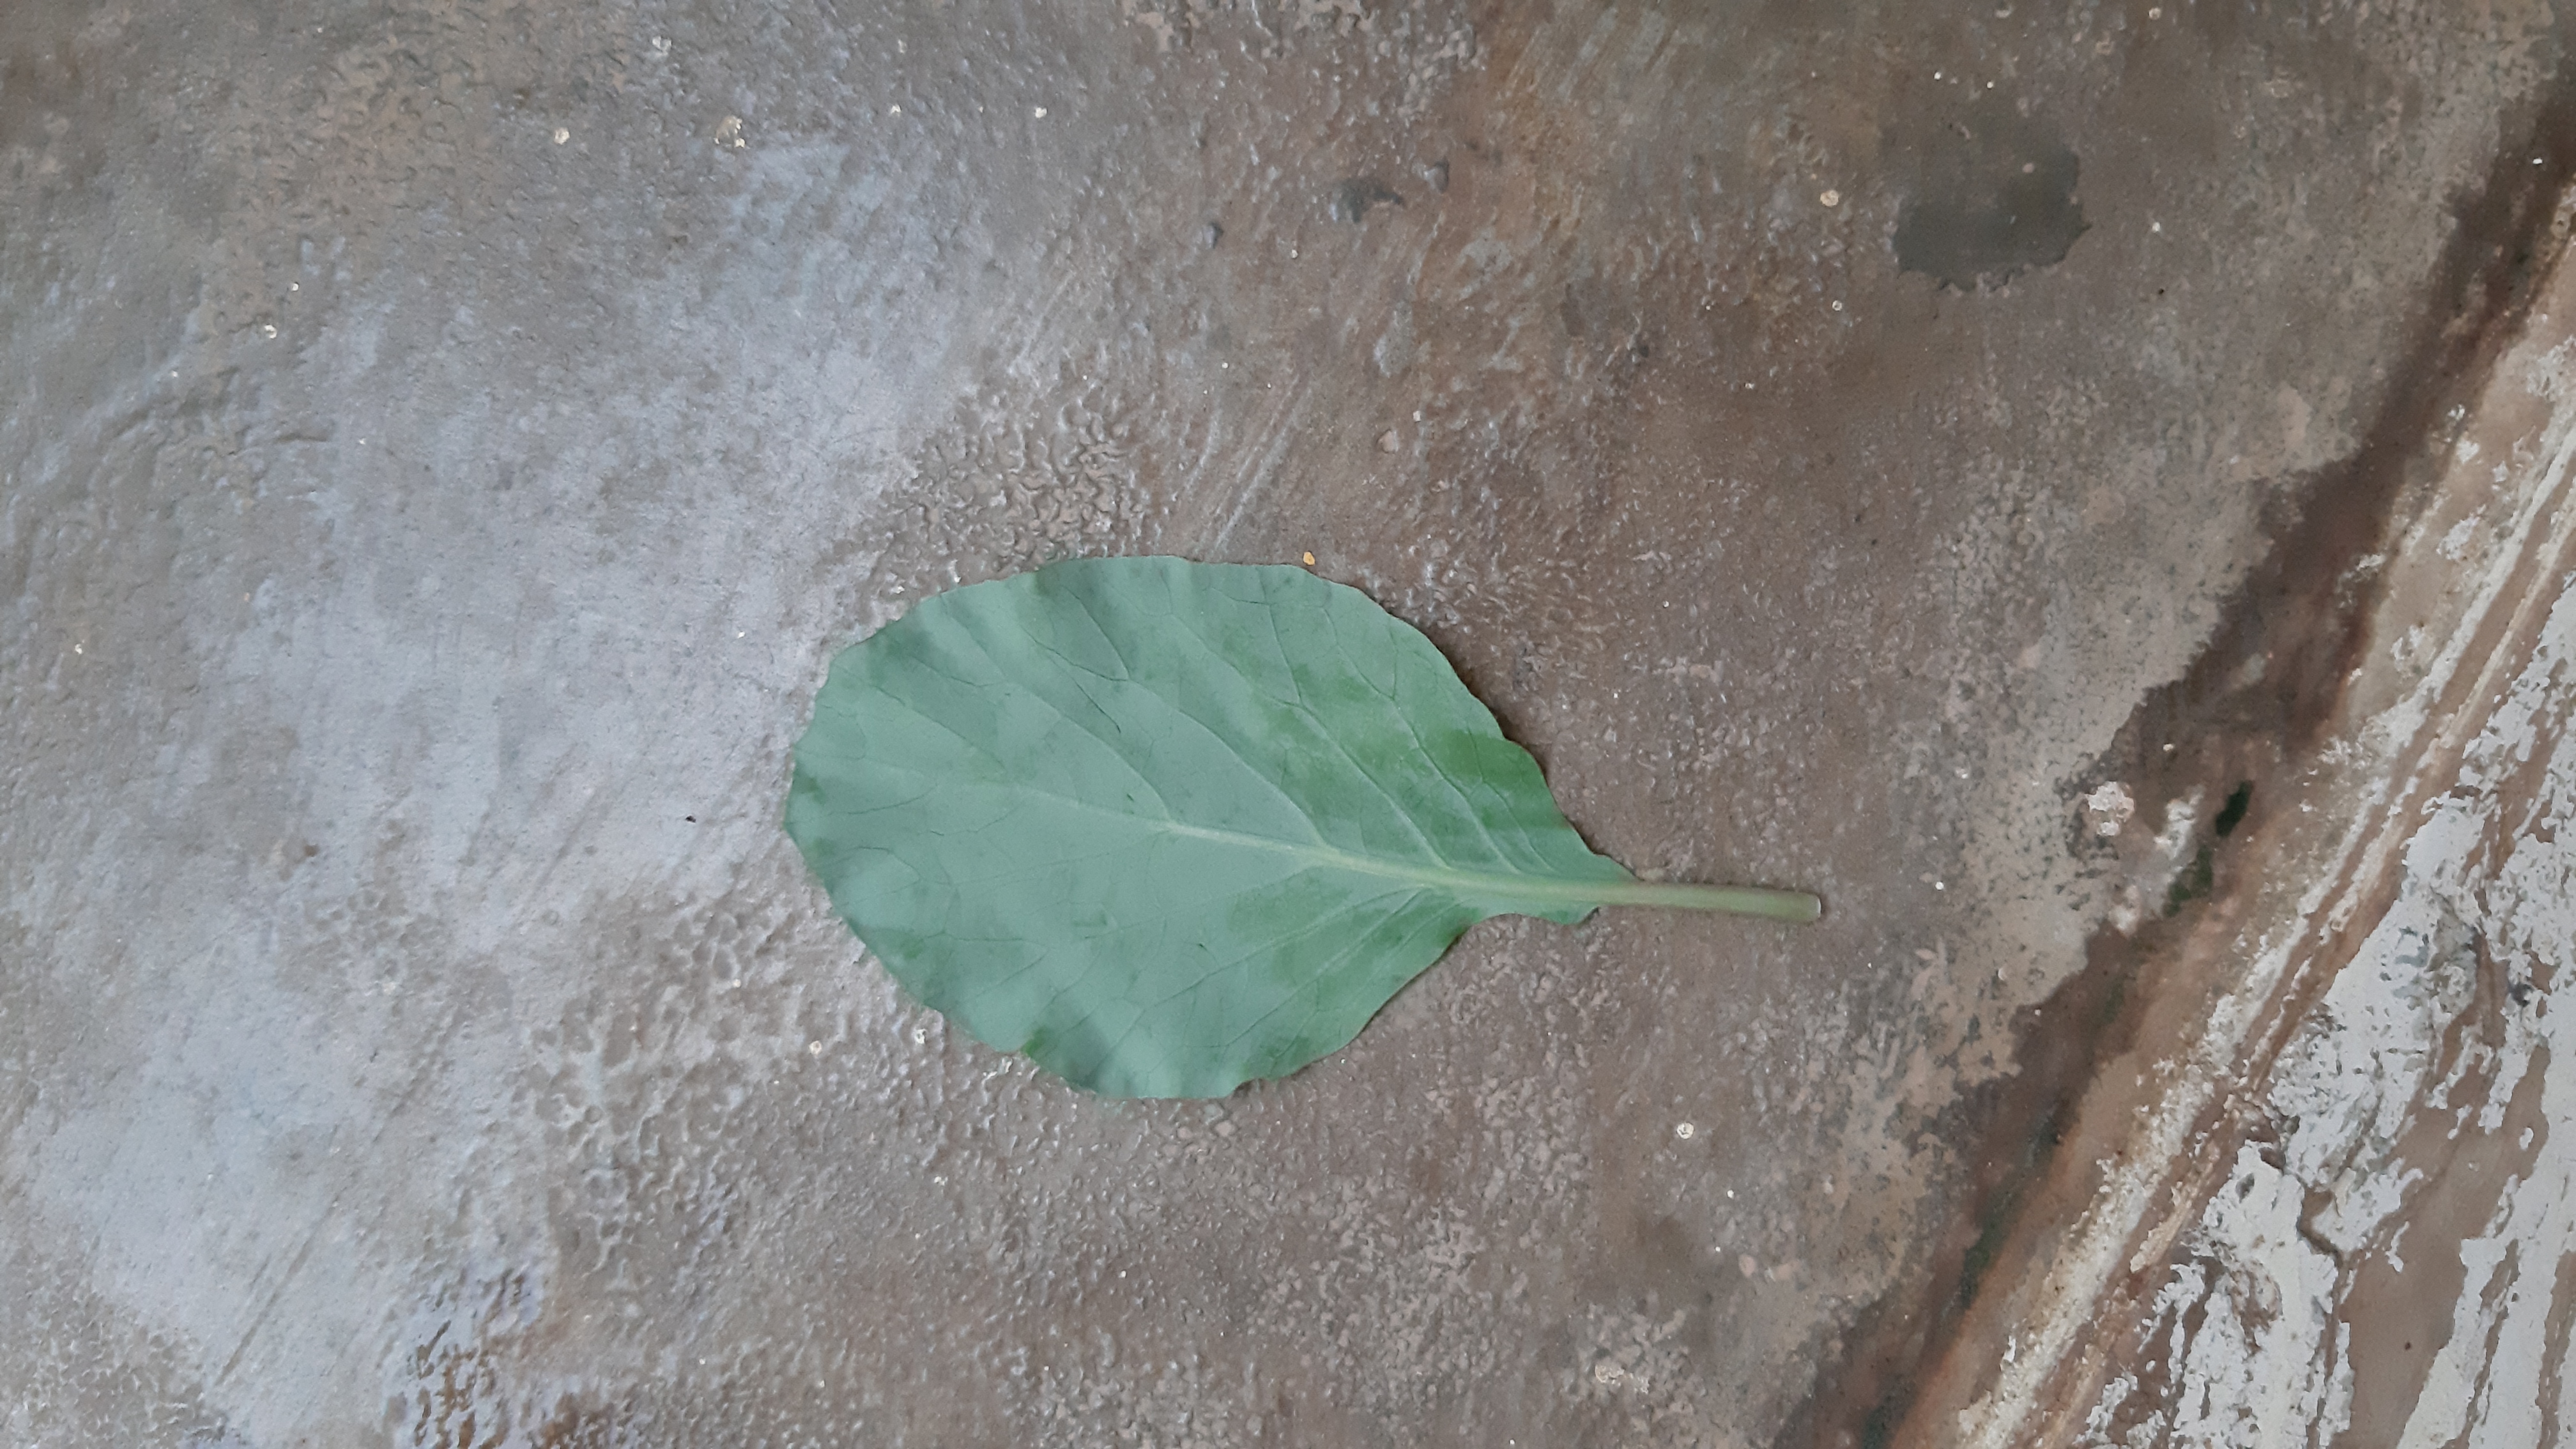
Plant: Kohlrabi